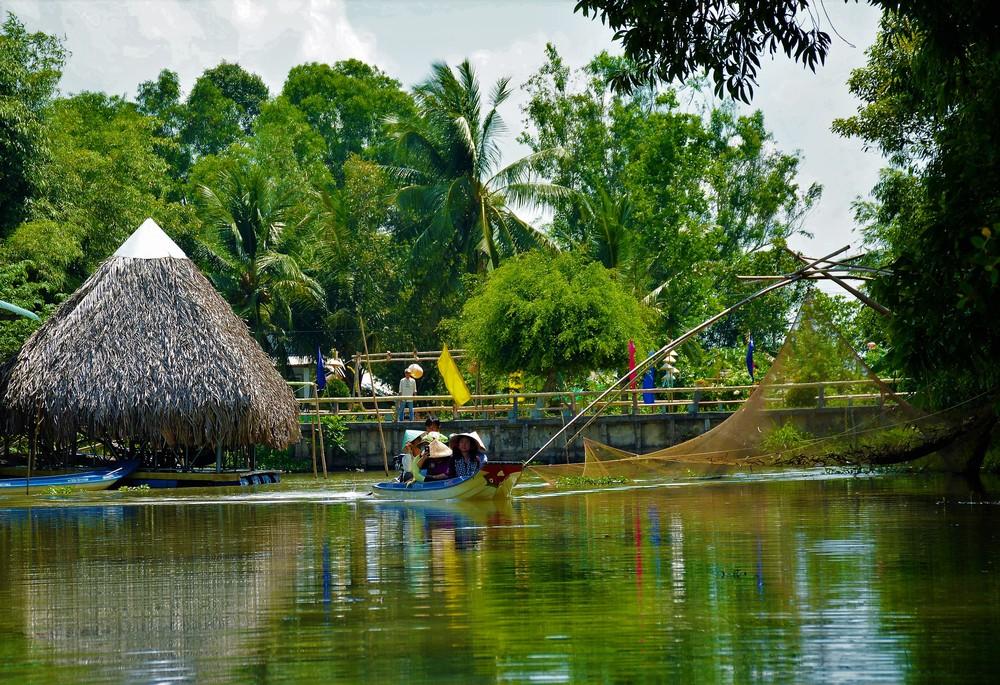
có một vài người đang ngồi trên chiếc xuồng mà đang di chuyển